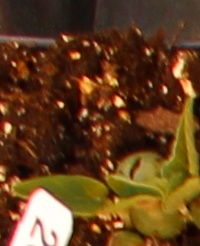
Label: Soybean